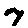
Label: 7